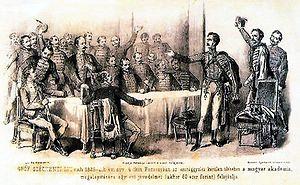
Le comte István Széchenyi de Sárvár-Felsővidék, né à Vienne le 21 septembre 1791 et mort à Döbling le 8 avril 1860, est un homme politique, économiste et écrivain. Véritable polymathe, il fut appelé de son vivant par Lajos Kossuth « le plus grand Hongrois ». Appréciation que le poète Mihály Babits confirma cent ans plus tard dans une étude qu'il lui consacra. Il se fit remarquer par son esprit innovateur dans de nombreux domaines tels que l'économie, la politique extérieure, les transports, les sports. Il mit la Hongrie sur les rails du progrès et plusieurs établissements portent son nom.